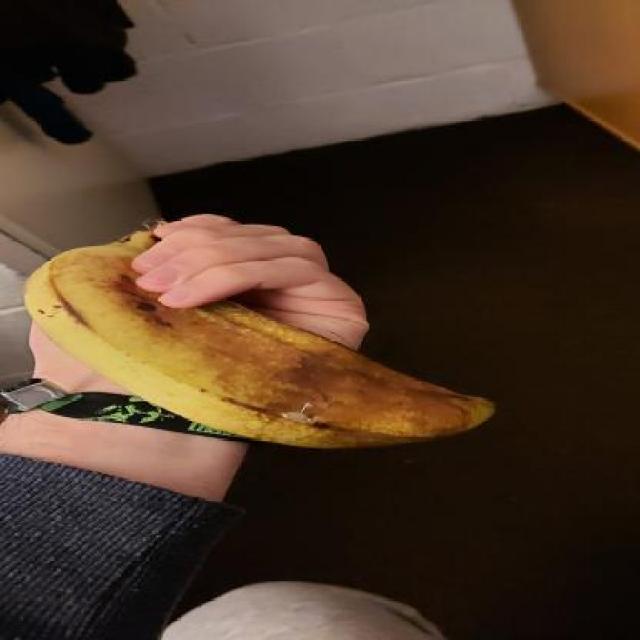
Label: bananas